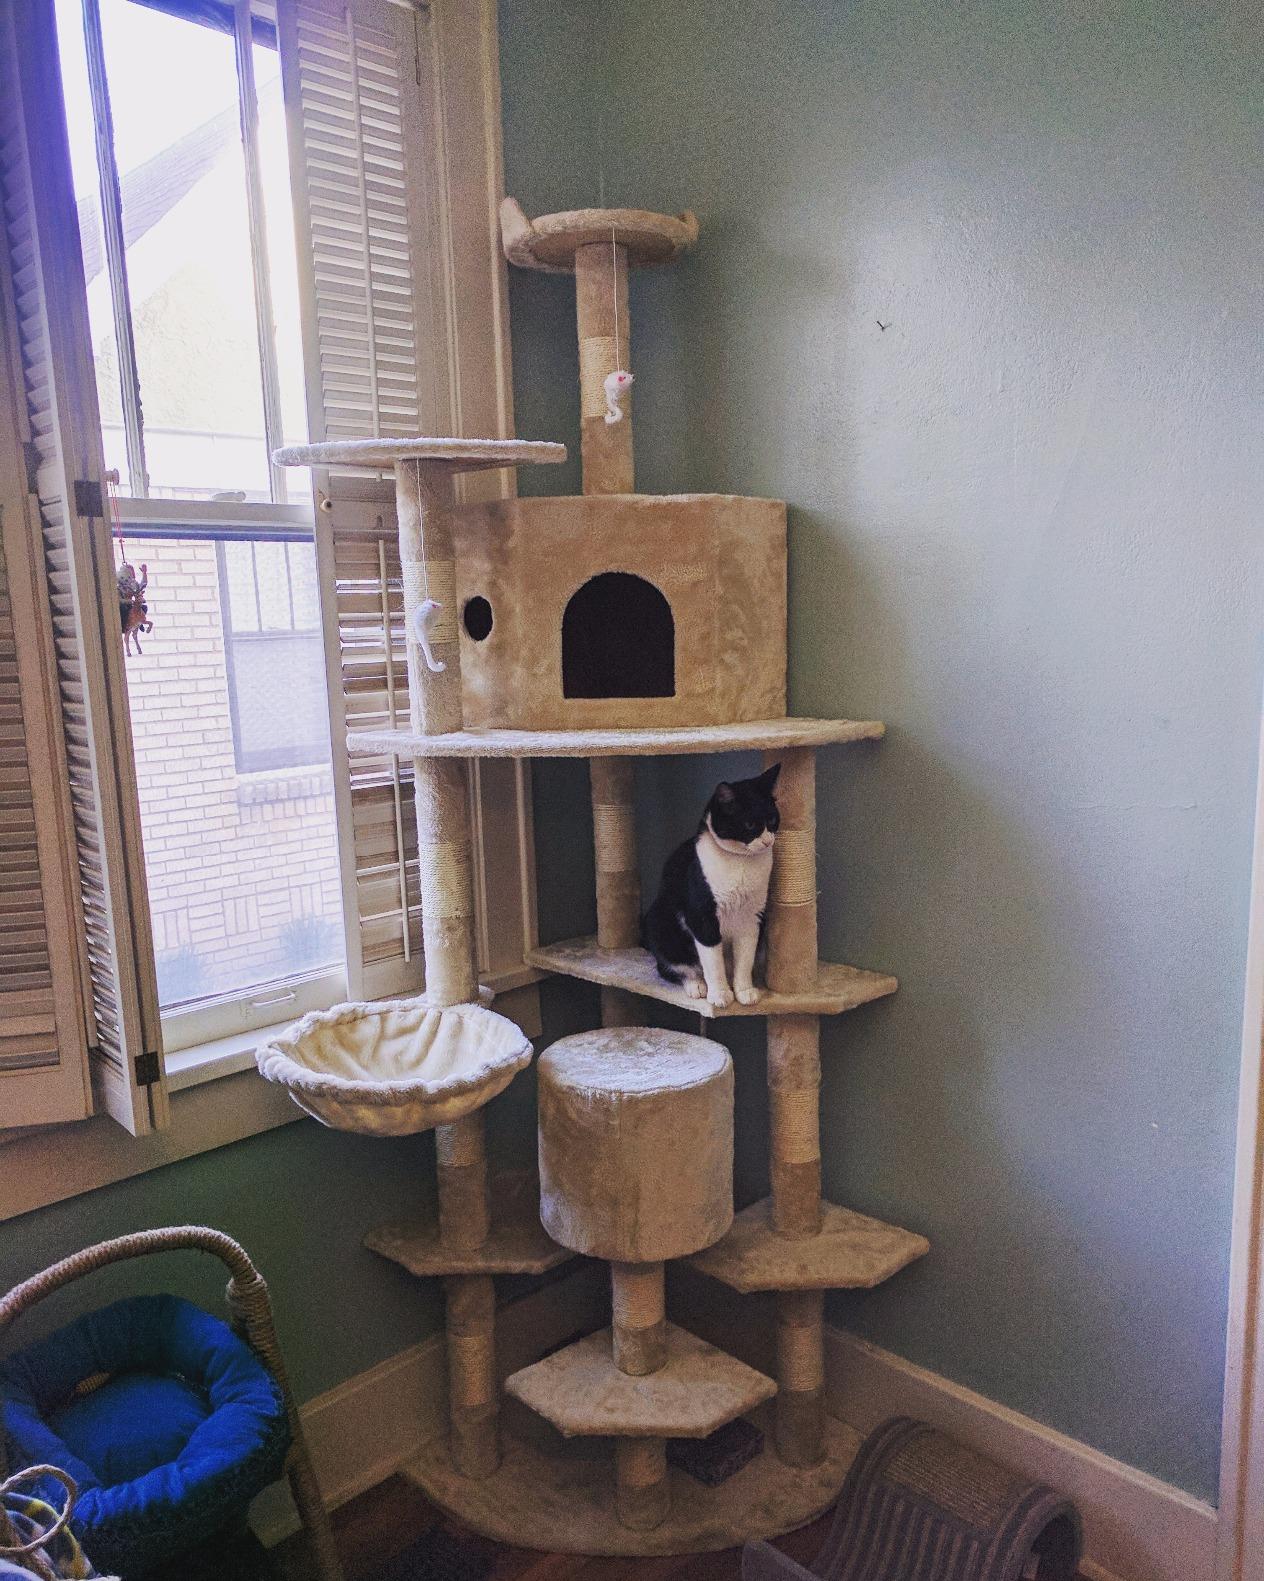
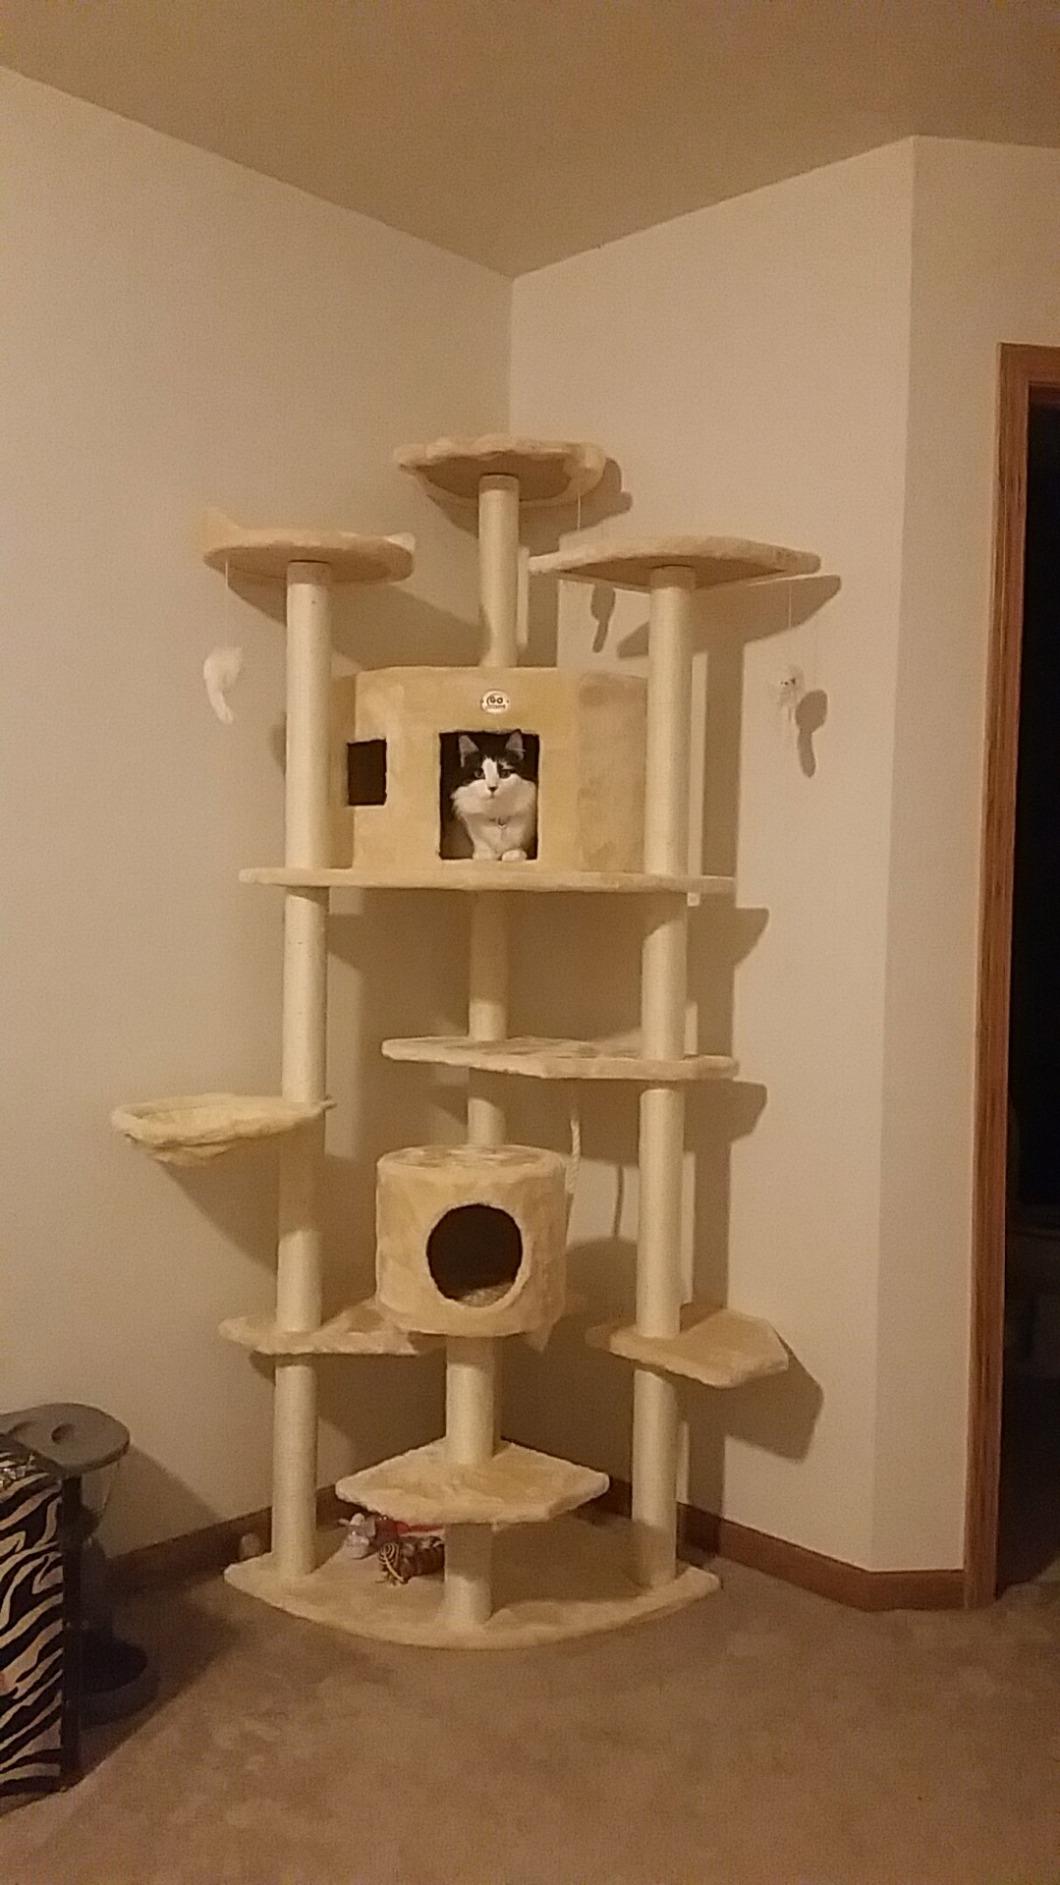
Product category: items_cat tree
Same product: yes